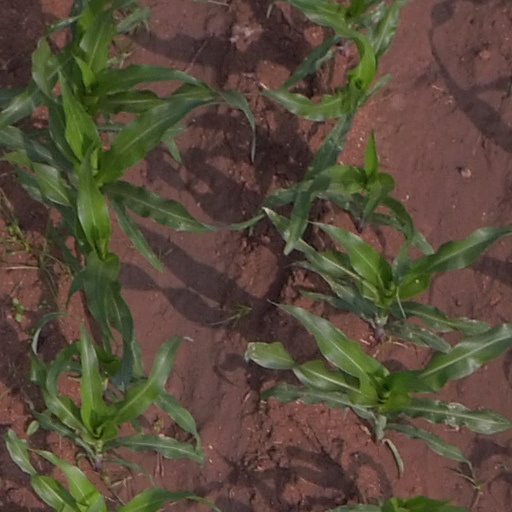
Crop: maize; corn